Nadine Chandrawinata

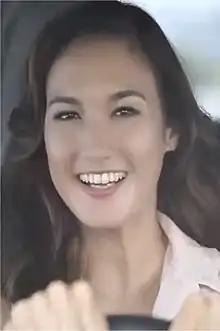
Chandrawinata in 2016

Nadine Chandrawinata is an Indonesian actress, film producer and beauty pageant titleholder who was crowned as Puteri Indonesia 2005. She represented Indonesia at Miss Universe 2006.